180 Degrees South: Conquerors of the Useless

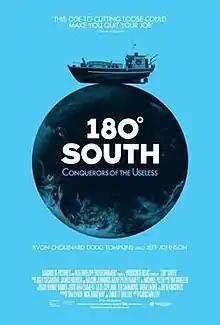
Theatrical poster

180 Degrees South: Conquerors of the Useless, or simply 180° South, is a 2010 documentary directed by Chris Malloy that covers the journey of Jeff Johnson as he travels from Ventura, California to Patagonia, Chile. He retraces the 1968 trip that Yvon Chouinard and Doug Tompkins took in their Ford E-Series Econoline Van with the end goal of climbing Fitz Roy, one of the more difficult climbs in the Andes. After finding footage of the 1968 expedition, Johnson decided to make climbing the Corcovado Volcano in Patagonia his own goal and, after speaking to Chouinard and Tompkins, planned his own journey.